Charles the Bold

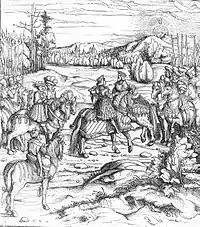
Meeting of Charles the Bold and Frederick III in Trier, 1473

In 1449, the wealthy city of Ghent rebelled against Burgundian rule in response to new taxes on salt. Charles took part in the fighting; however, to keep him out of danger, Philip the Good falsely told Charles that his mother Isabella was seriously ill in Lille. Charles left shortly before the decisive Battle of Gavere in 1453. In Lille, his mother honoured him with a feast, and to everyone's surprise, encouraged him to return to the battlefield and fight for his inheritance. By that time, Philip the Good had won the battle and defeated the rebellious burghers.